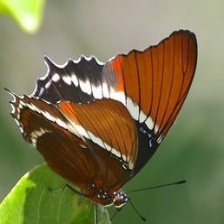
Species: BROWN SIPROETA